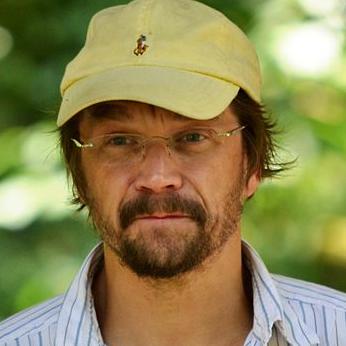
Age: 43